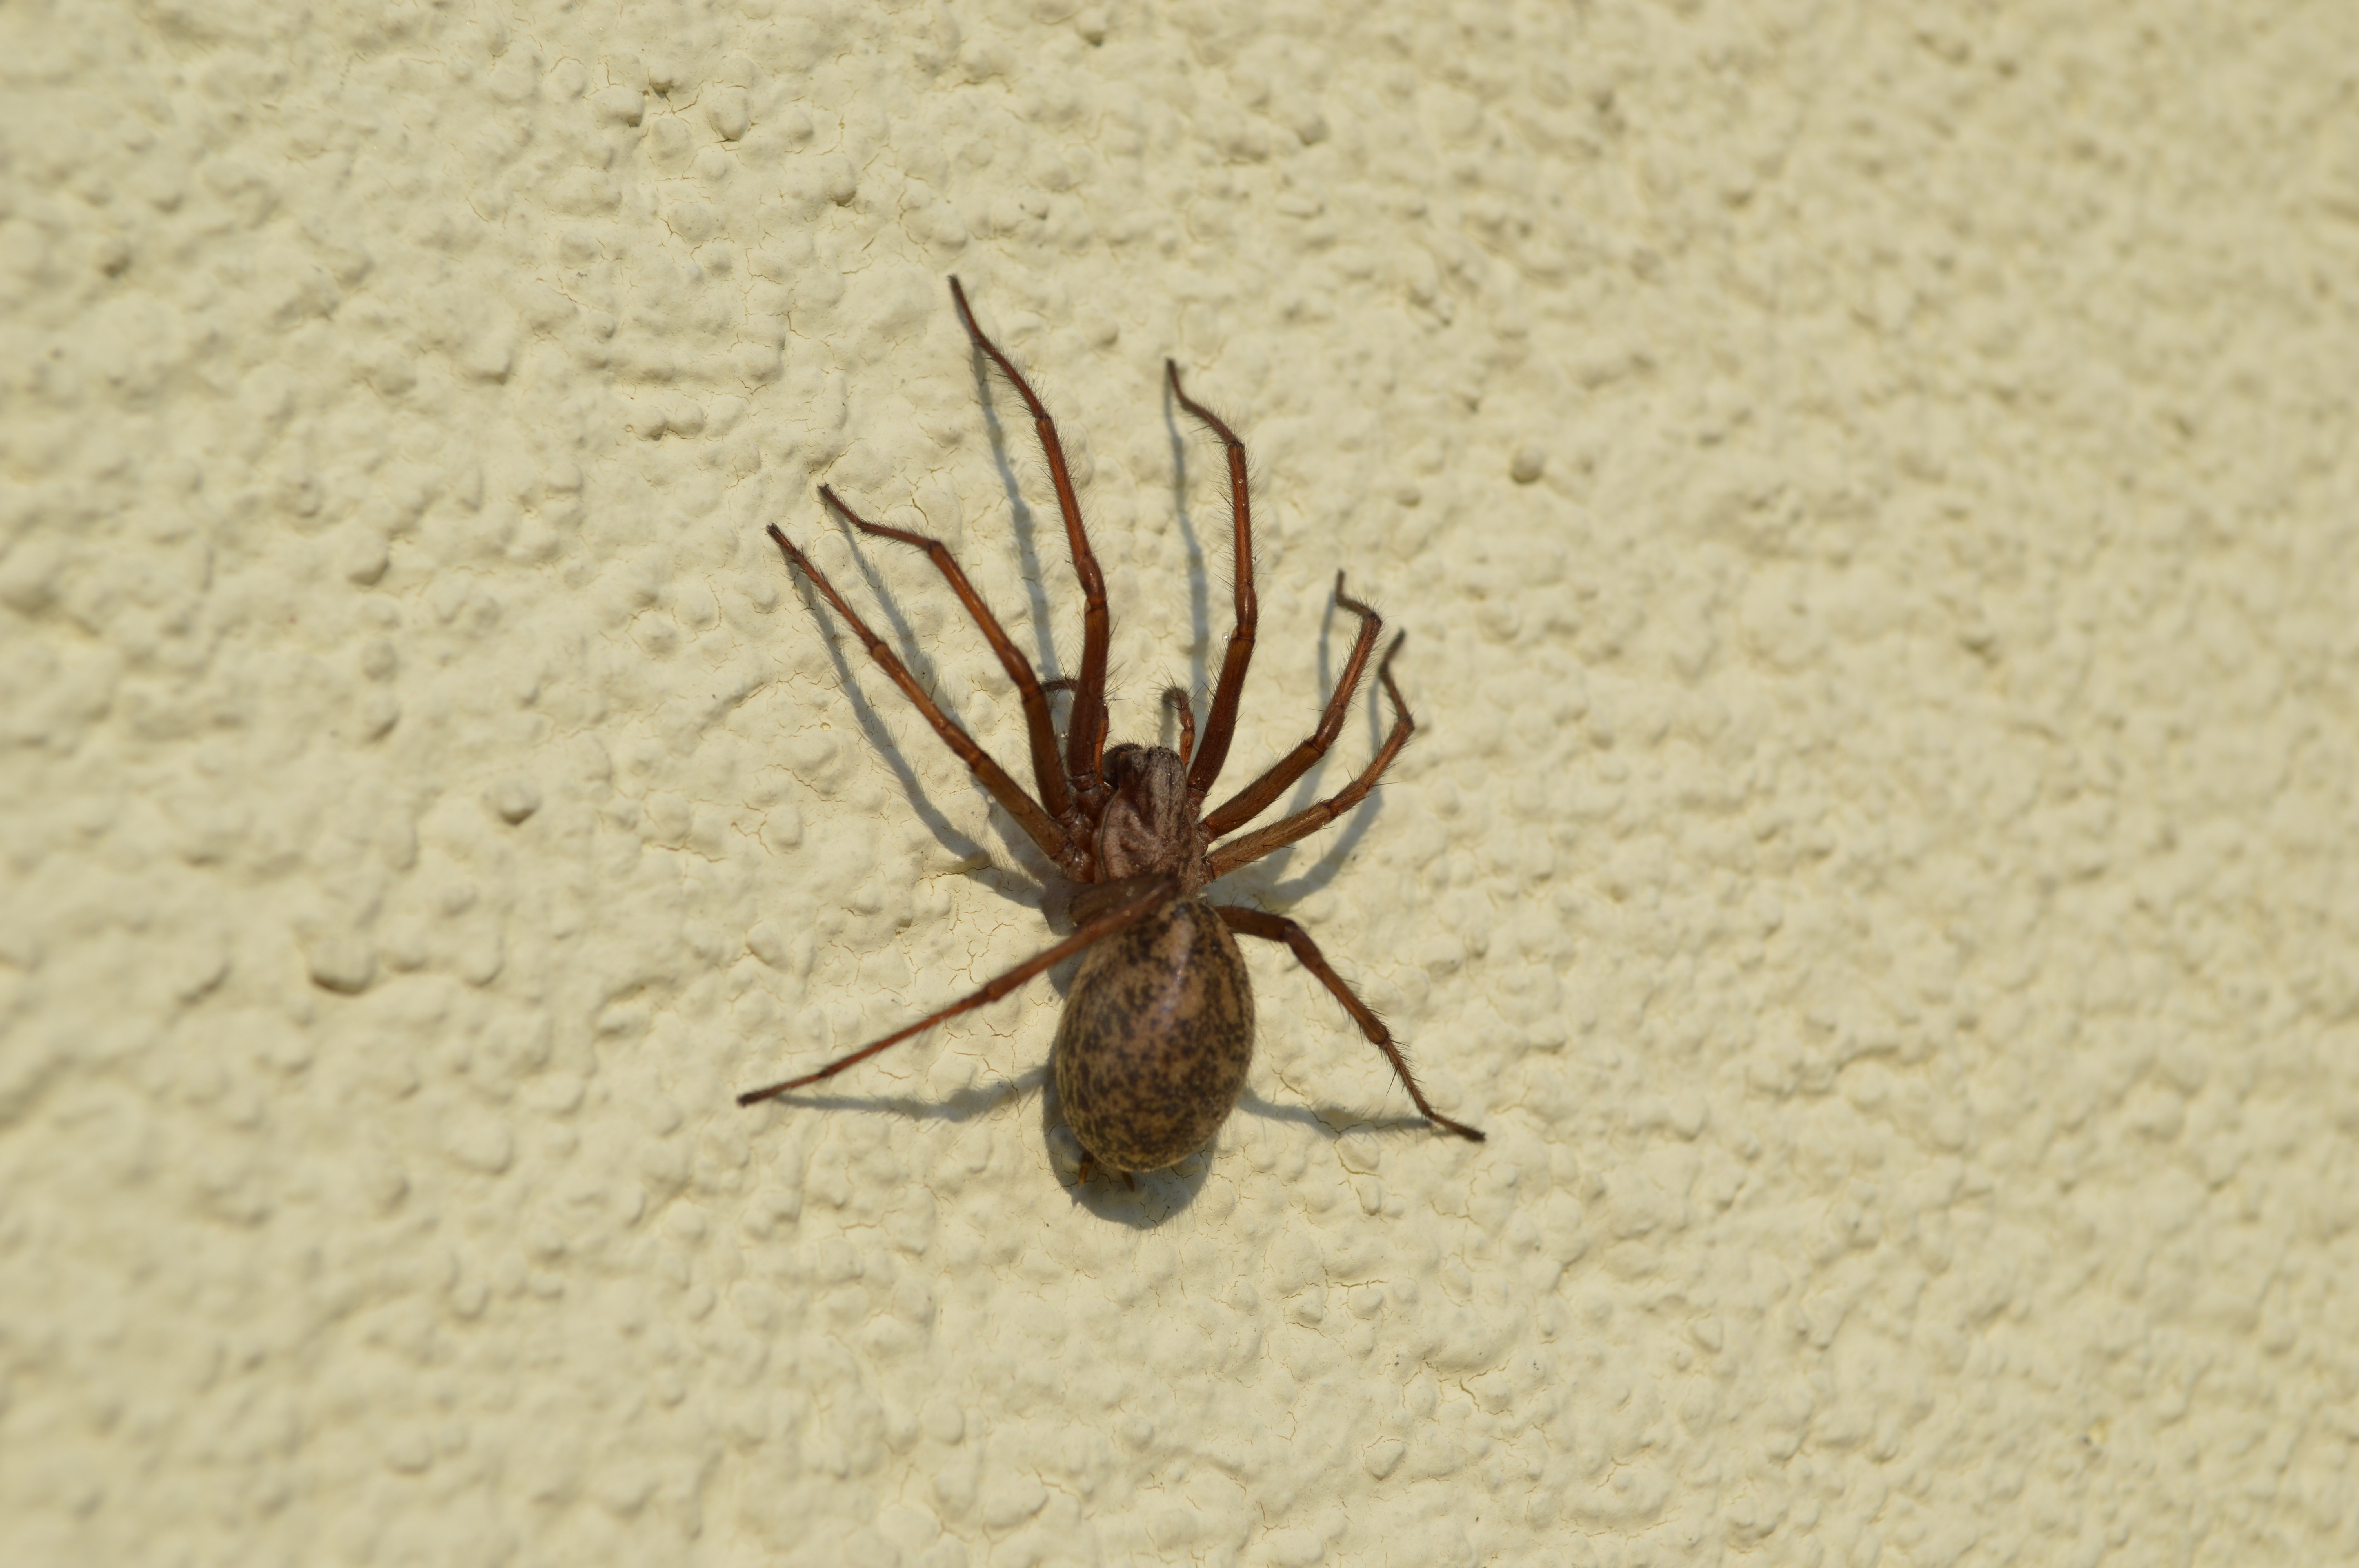
sand, insect, fauna, invertebrate, close up, spider, arachnid, macro photography, arthropod, wolf spider